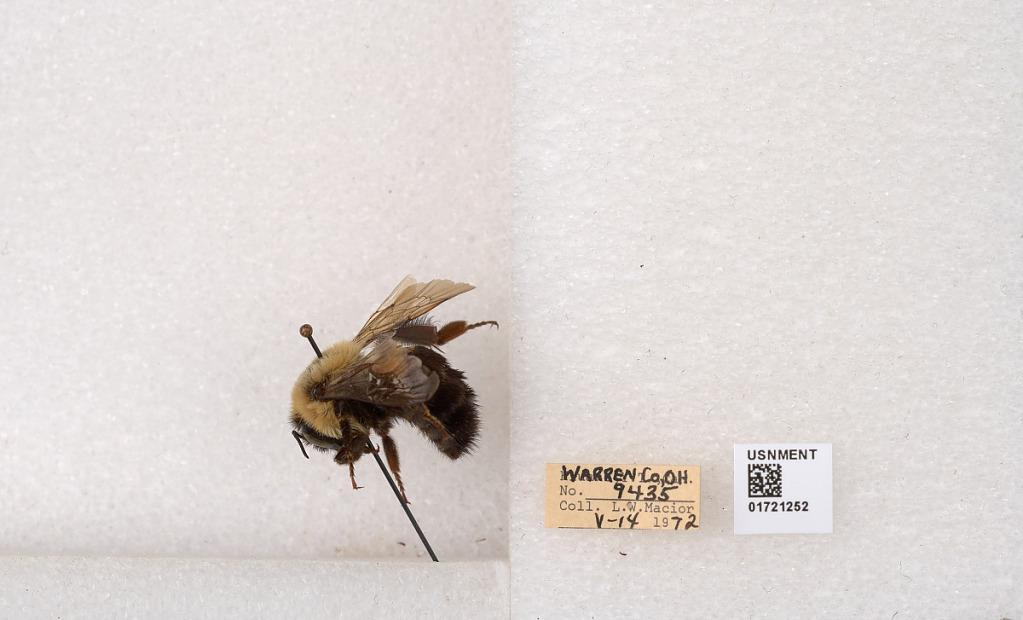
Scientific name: Bombus impatiens Cresson
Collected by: L. Macior
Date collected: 1972-5-14
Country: United States
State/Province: Ohio
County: Warren
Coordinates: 39.4276, -84.1668